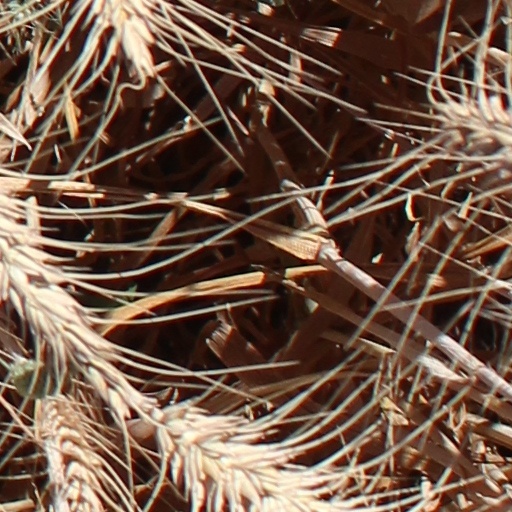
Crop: wheat